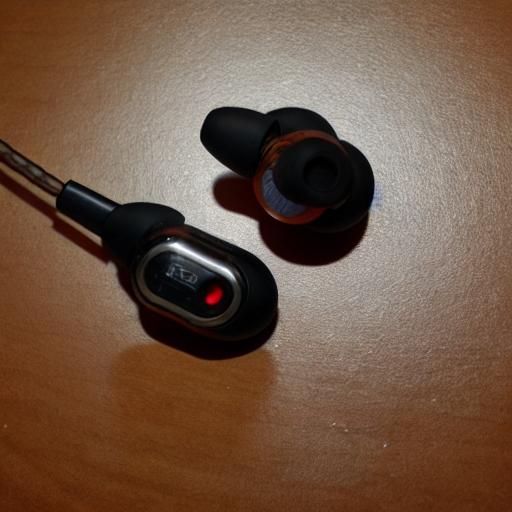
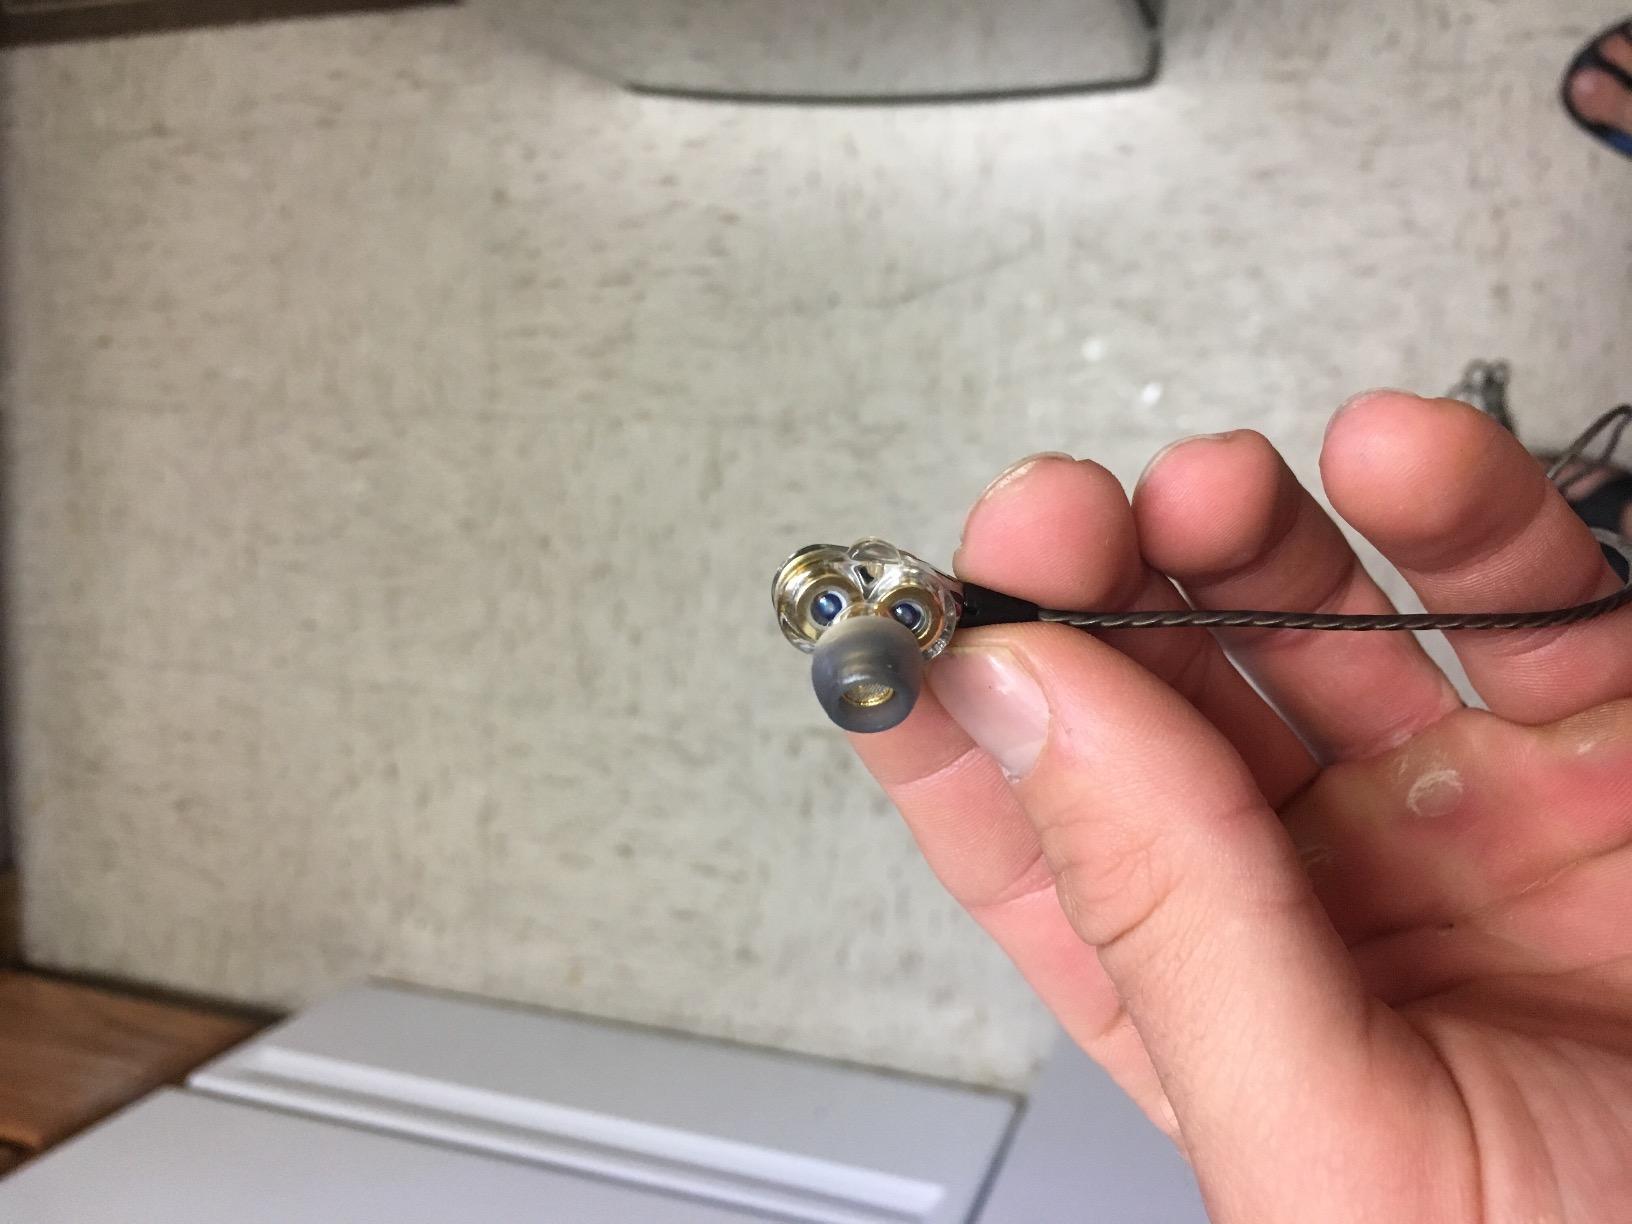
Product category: headphones
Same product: no